2018 TicketGuardian 500

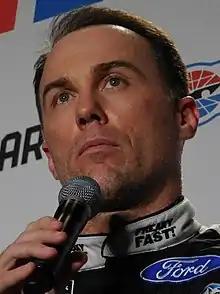
Kevin Harvick won the race.

Martin Truex Jr. scored the pole for the race with a time of 26.288 and a speed of .